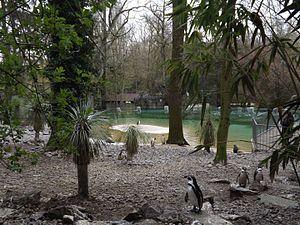
Bassin des manchots du ZooParc de Beauval
Le ZooParc de Beauval, plus couramment appelé le zoo de Beauval ou, plus simplement, Beauval, est un parc zoologique français situé à Saint-Aignan dans le département de Loir-et-Cher, en région Centre-Val de Loire. Il présente environ 3 000 animaux sur 40 hectares, ce qui constitue l'une des plus importantes collections animalières de France et d'Europe. Créé en 1980 par Françoise Delord, il est actuellement dirigé par son fils, Rodolphe Delord, et géré par sa famille, qui possède la majeure partie du capital.